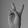
ASL letter: V